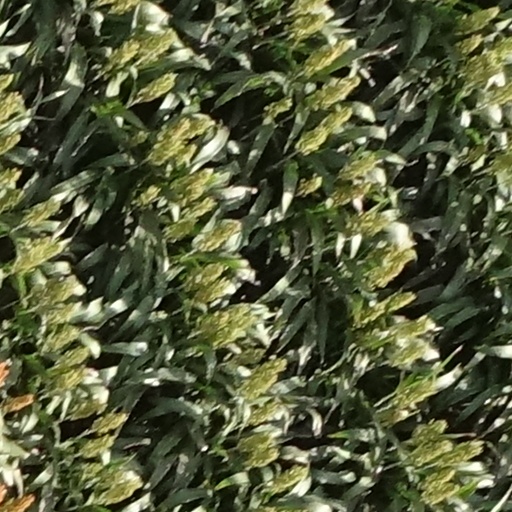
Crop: sorghum